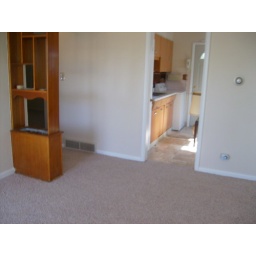
built in bookcase/ kitchen doorway / on left is hall to bedrooms &amp;amp; bathroom